A Christmas Carol

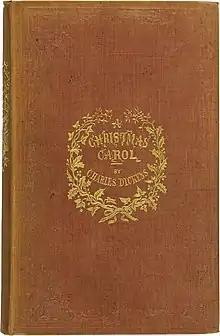
First edition cover (1843)

A Christmas Carol. In Prose. Being a Ghost Story of Christmas, commonly known as A Christmas Carol, is a novella by Charles Dickens, first published in London by Chapman & Hall in 1843 and illustrated by John Leech. It recounts the story of Ebenezer Scrooge, an elderly miser who is visited by the ghost of his former business partner Jacob Marley and the spirits of Christmas Past, Present and Yet to Come. In the process, Scrooge is transformed into a kinder, gentler man.